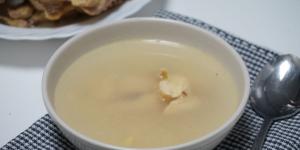
caldo de pollo sin verduras